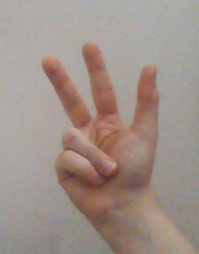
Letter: al